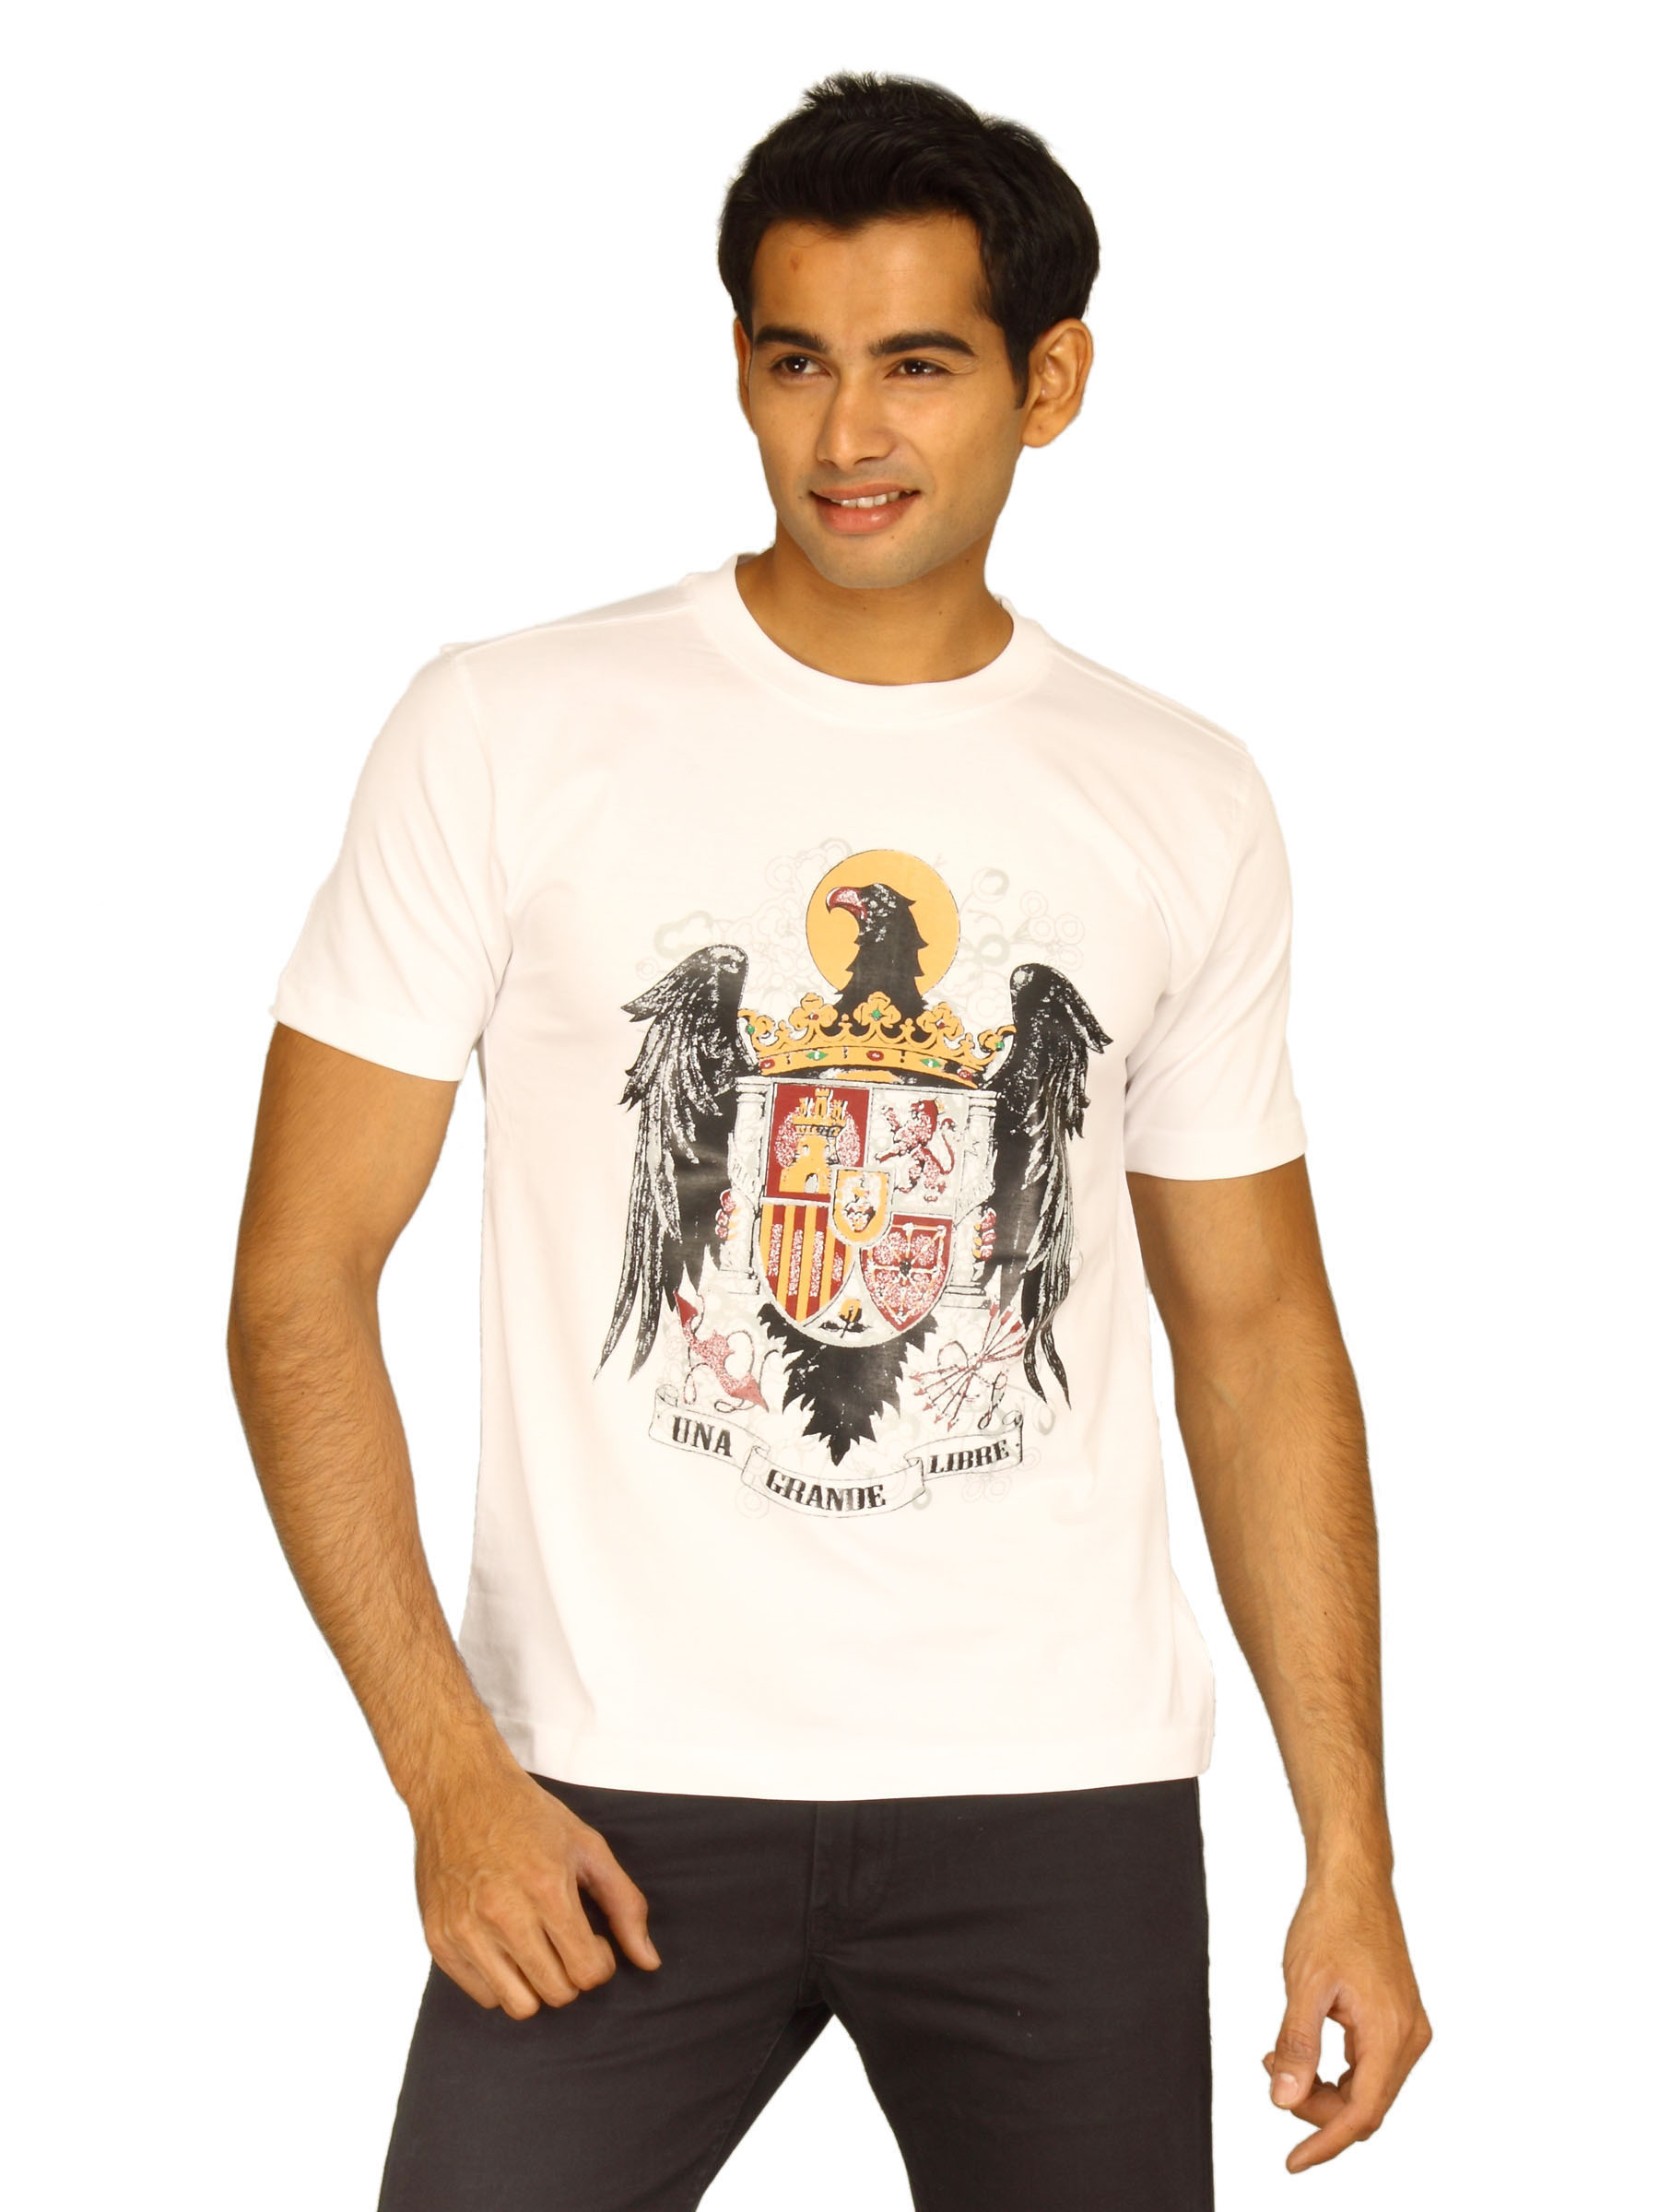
Myntra Men's Eagle Emblem White T-shirt
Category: Apparel / Topwear / Tshirts
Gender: Men
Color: White
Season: Summer 2011
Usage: Casual